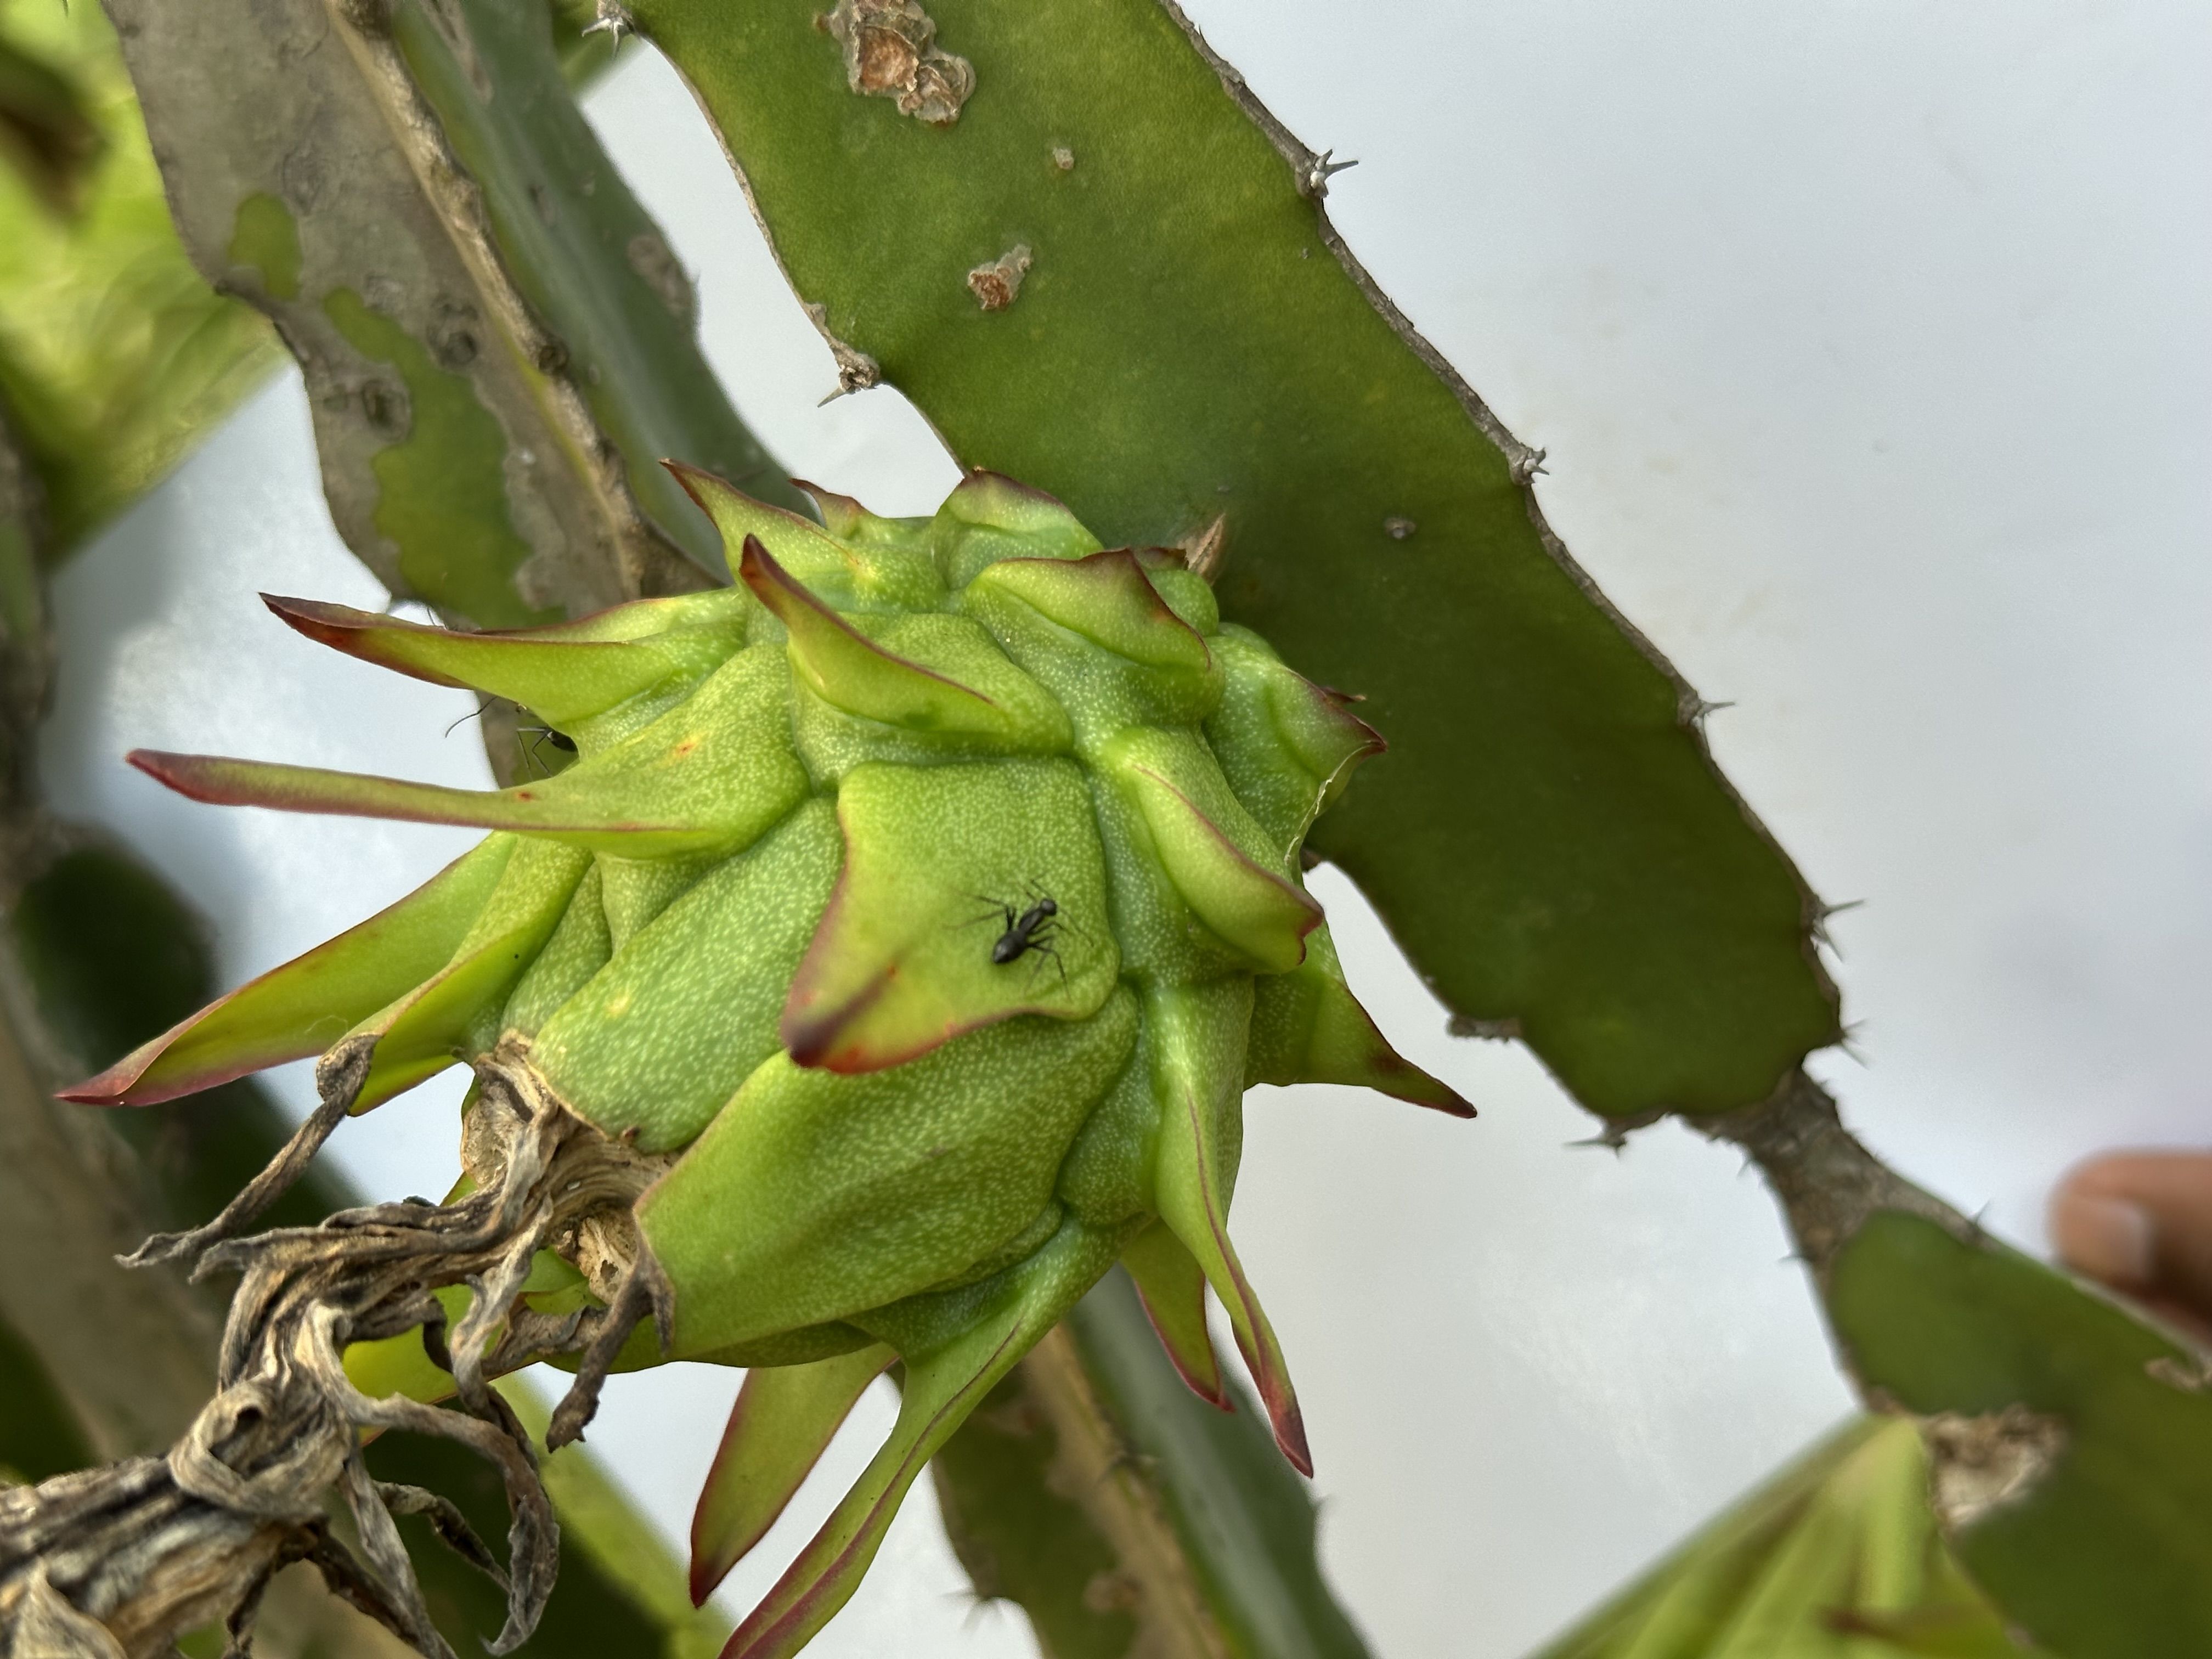
Label: Good fruit